34th Street station (Hudson–Bergen Light Rail)

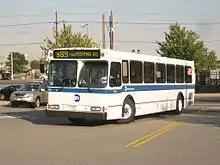
New York City Transit bus #6323 pulls into 34th Street on the S89 line

Since September 2007, the S89 bus route of the Metropolitan Transit Authority of the New York City metro area provides a link from 34th Street station to Staten Island. A 397-space park and ride lot has also been built at the station.